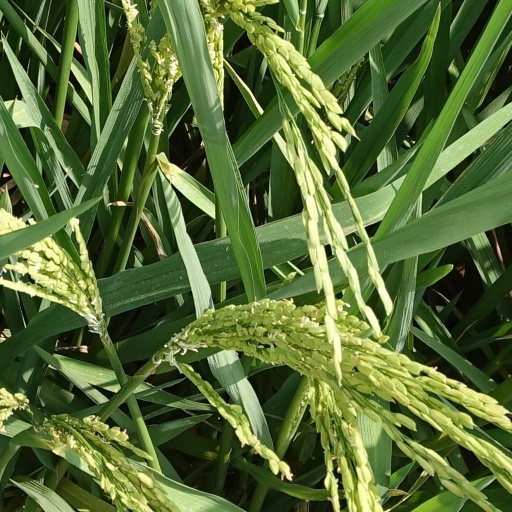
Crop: rice